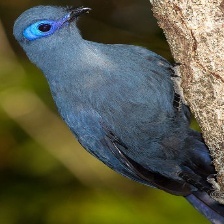
Species: BLUE COAU
Scientific name: COUA CAERULEA